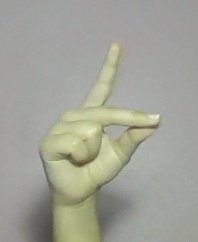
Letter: ta